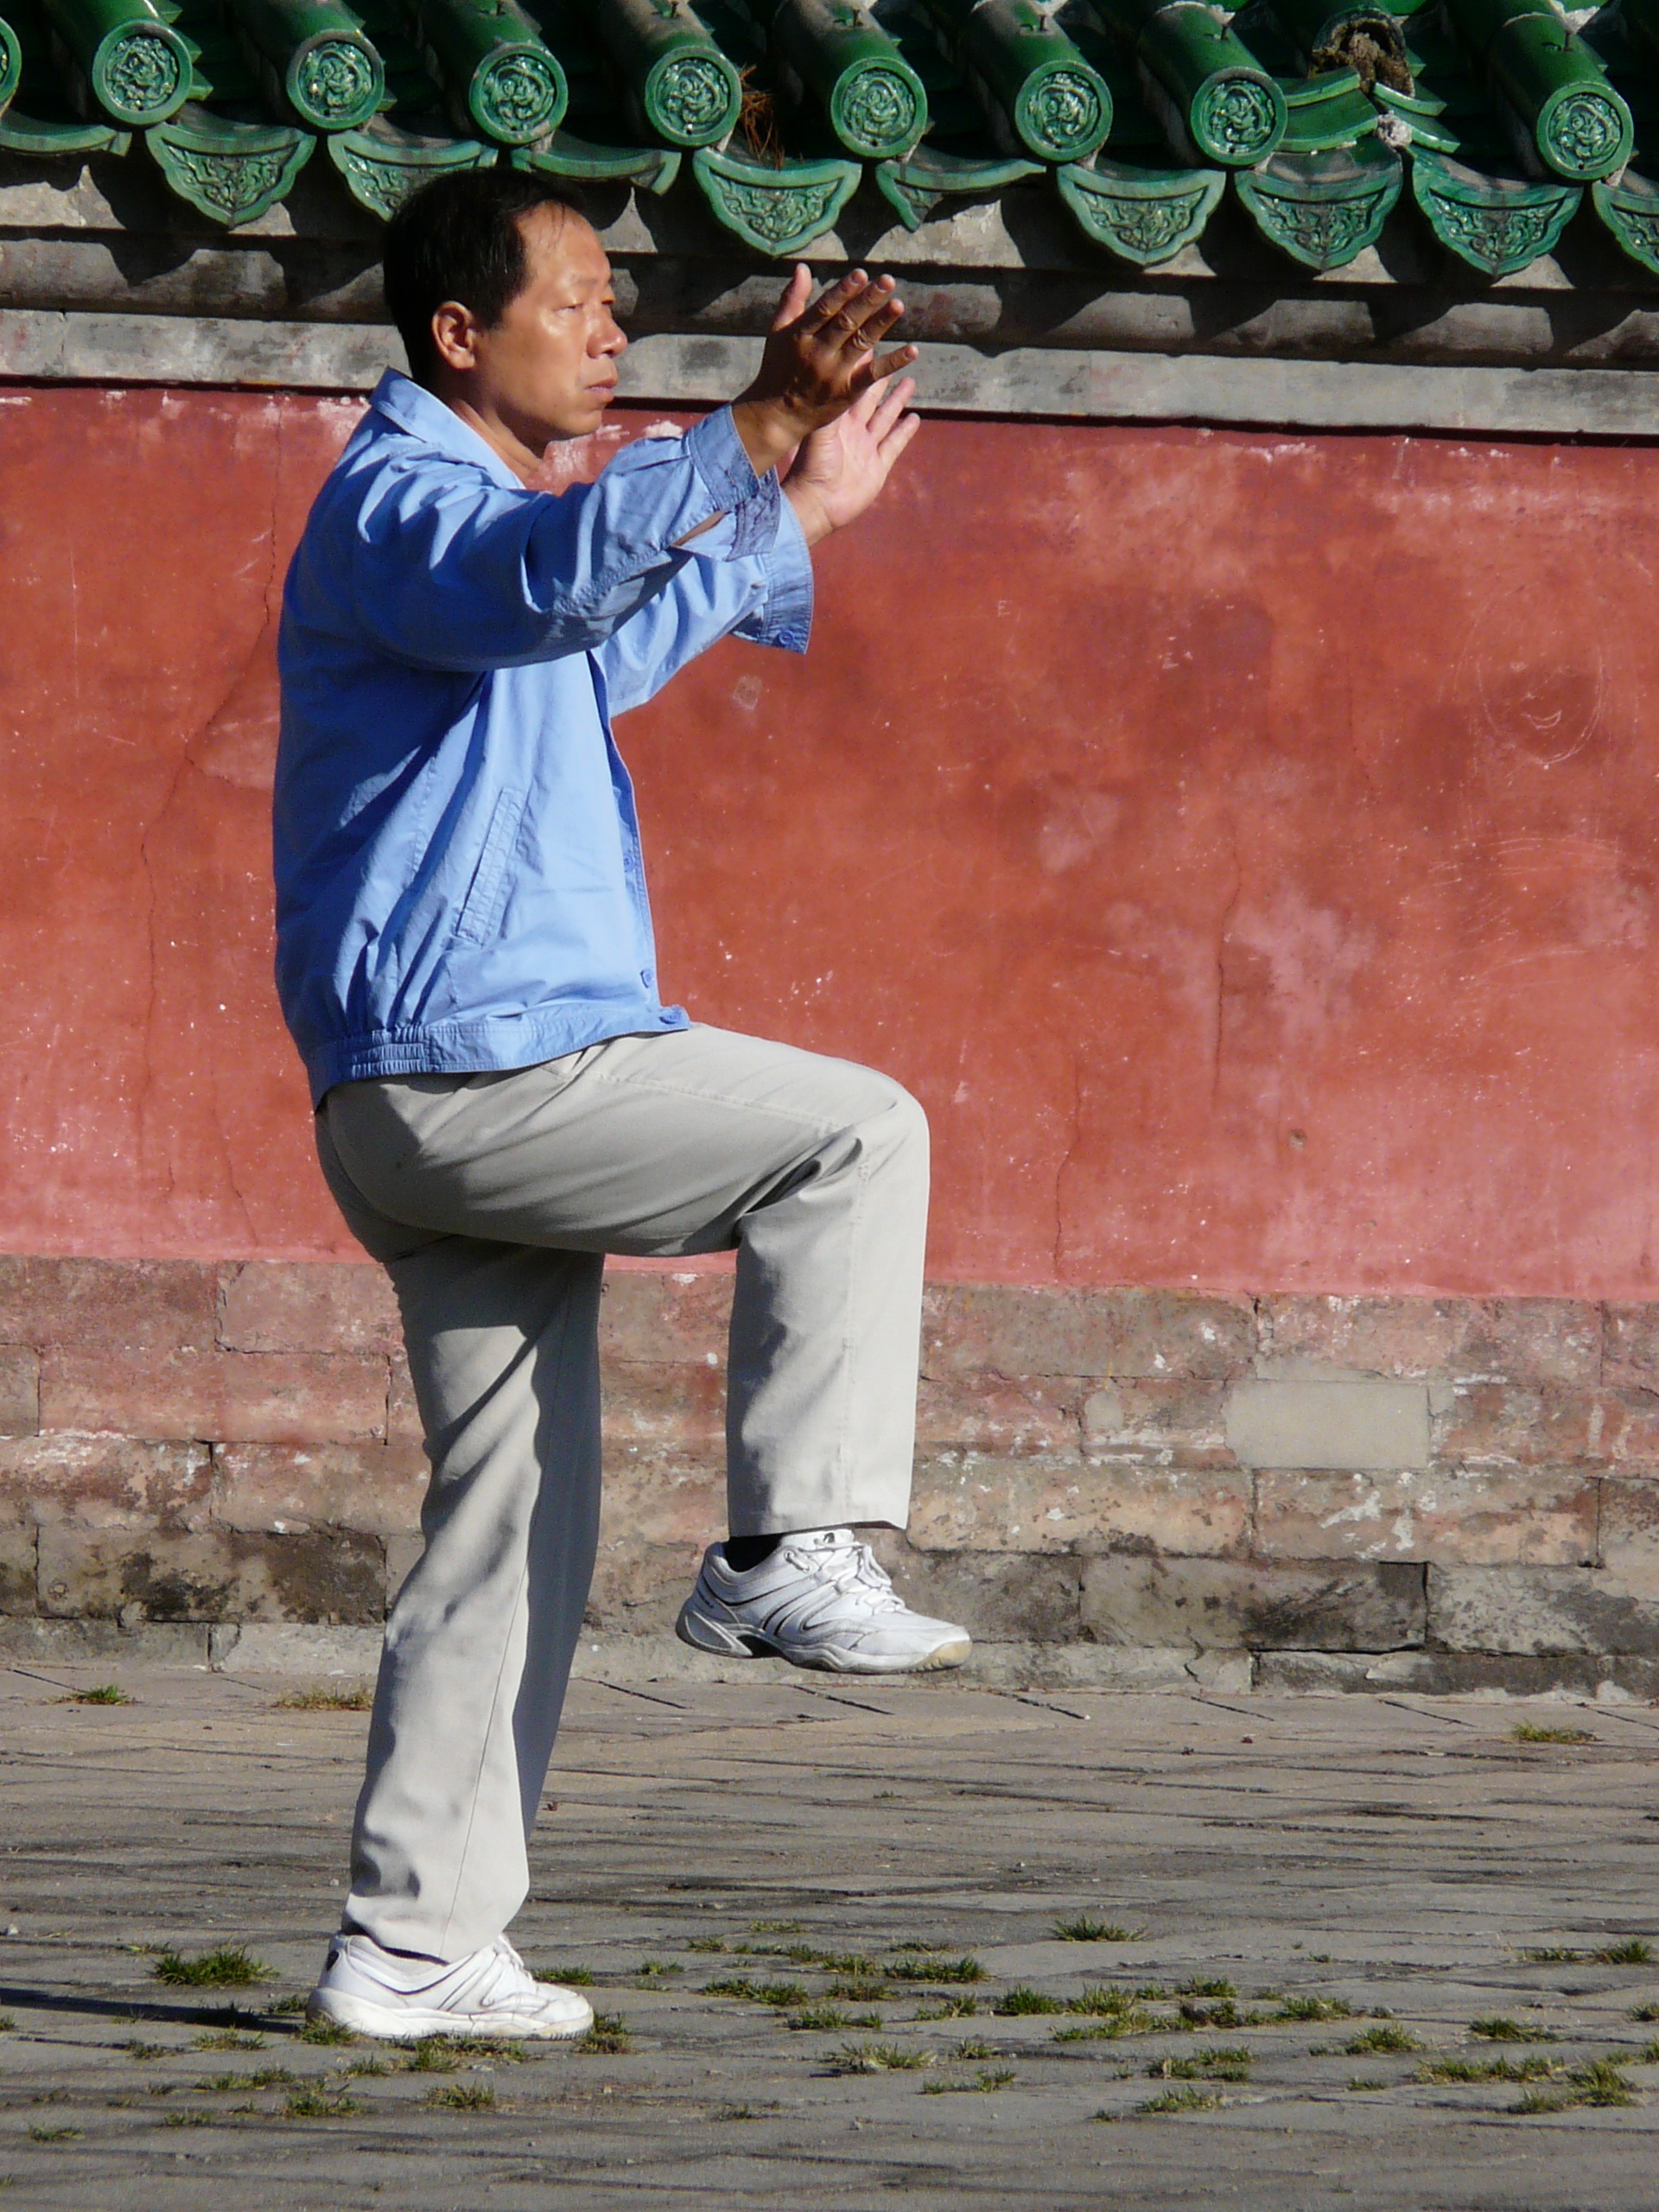
man, sport, male, spring, exercise, outdoors, china, human positions